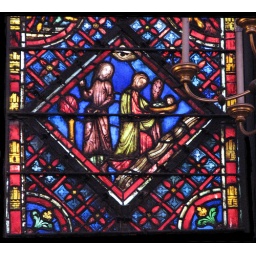
Stained glass windows from Sainte-Chapelle in Paris.